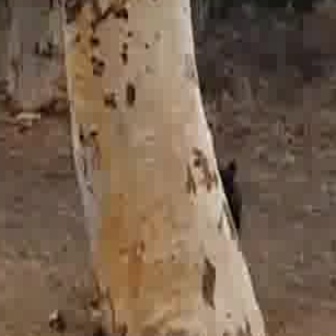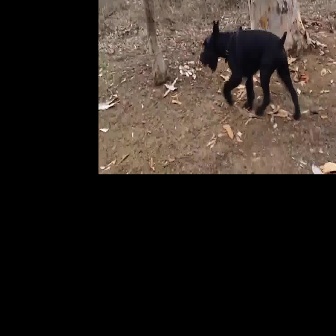
  Please identify the target specified by the bounding box [79,143,243,308] in the first image and locate it in the second image. Return the coordinates in [x_min,y_min,x_max,y_max] format.
Answer: [199,18,300,120]